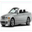
Label: automobile